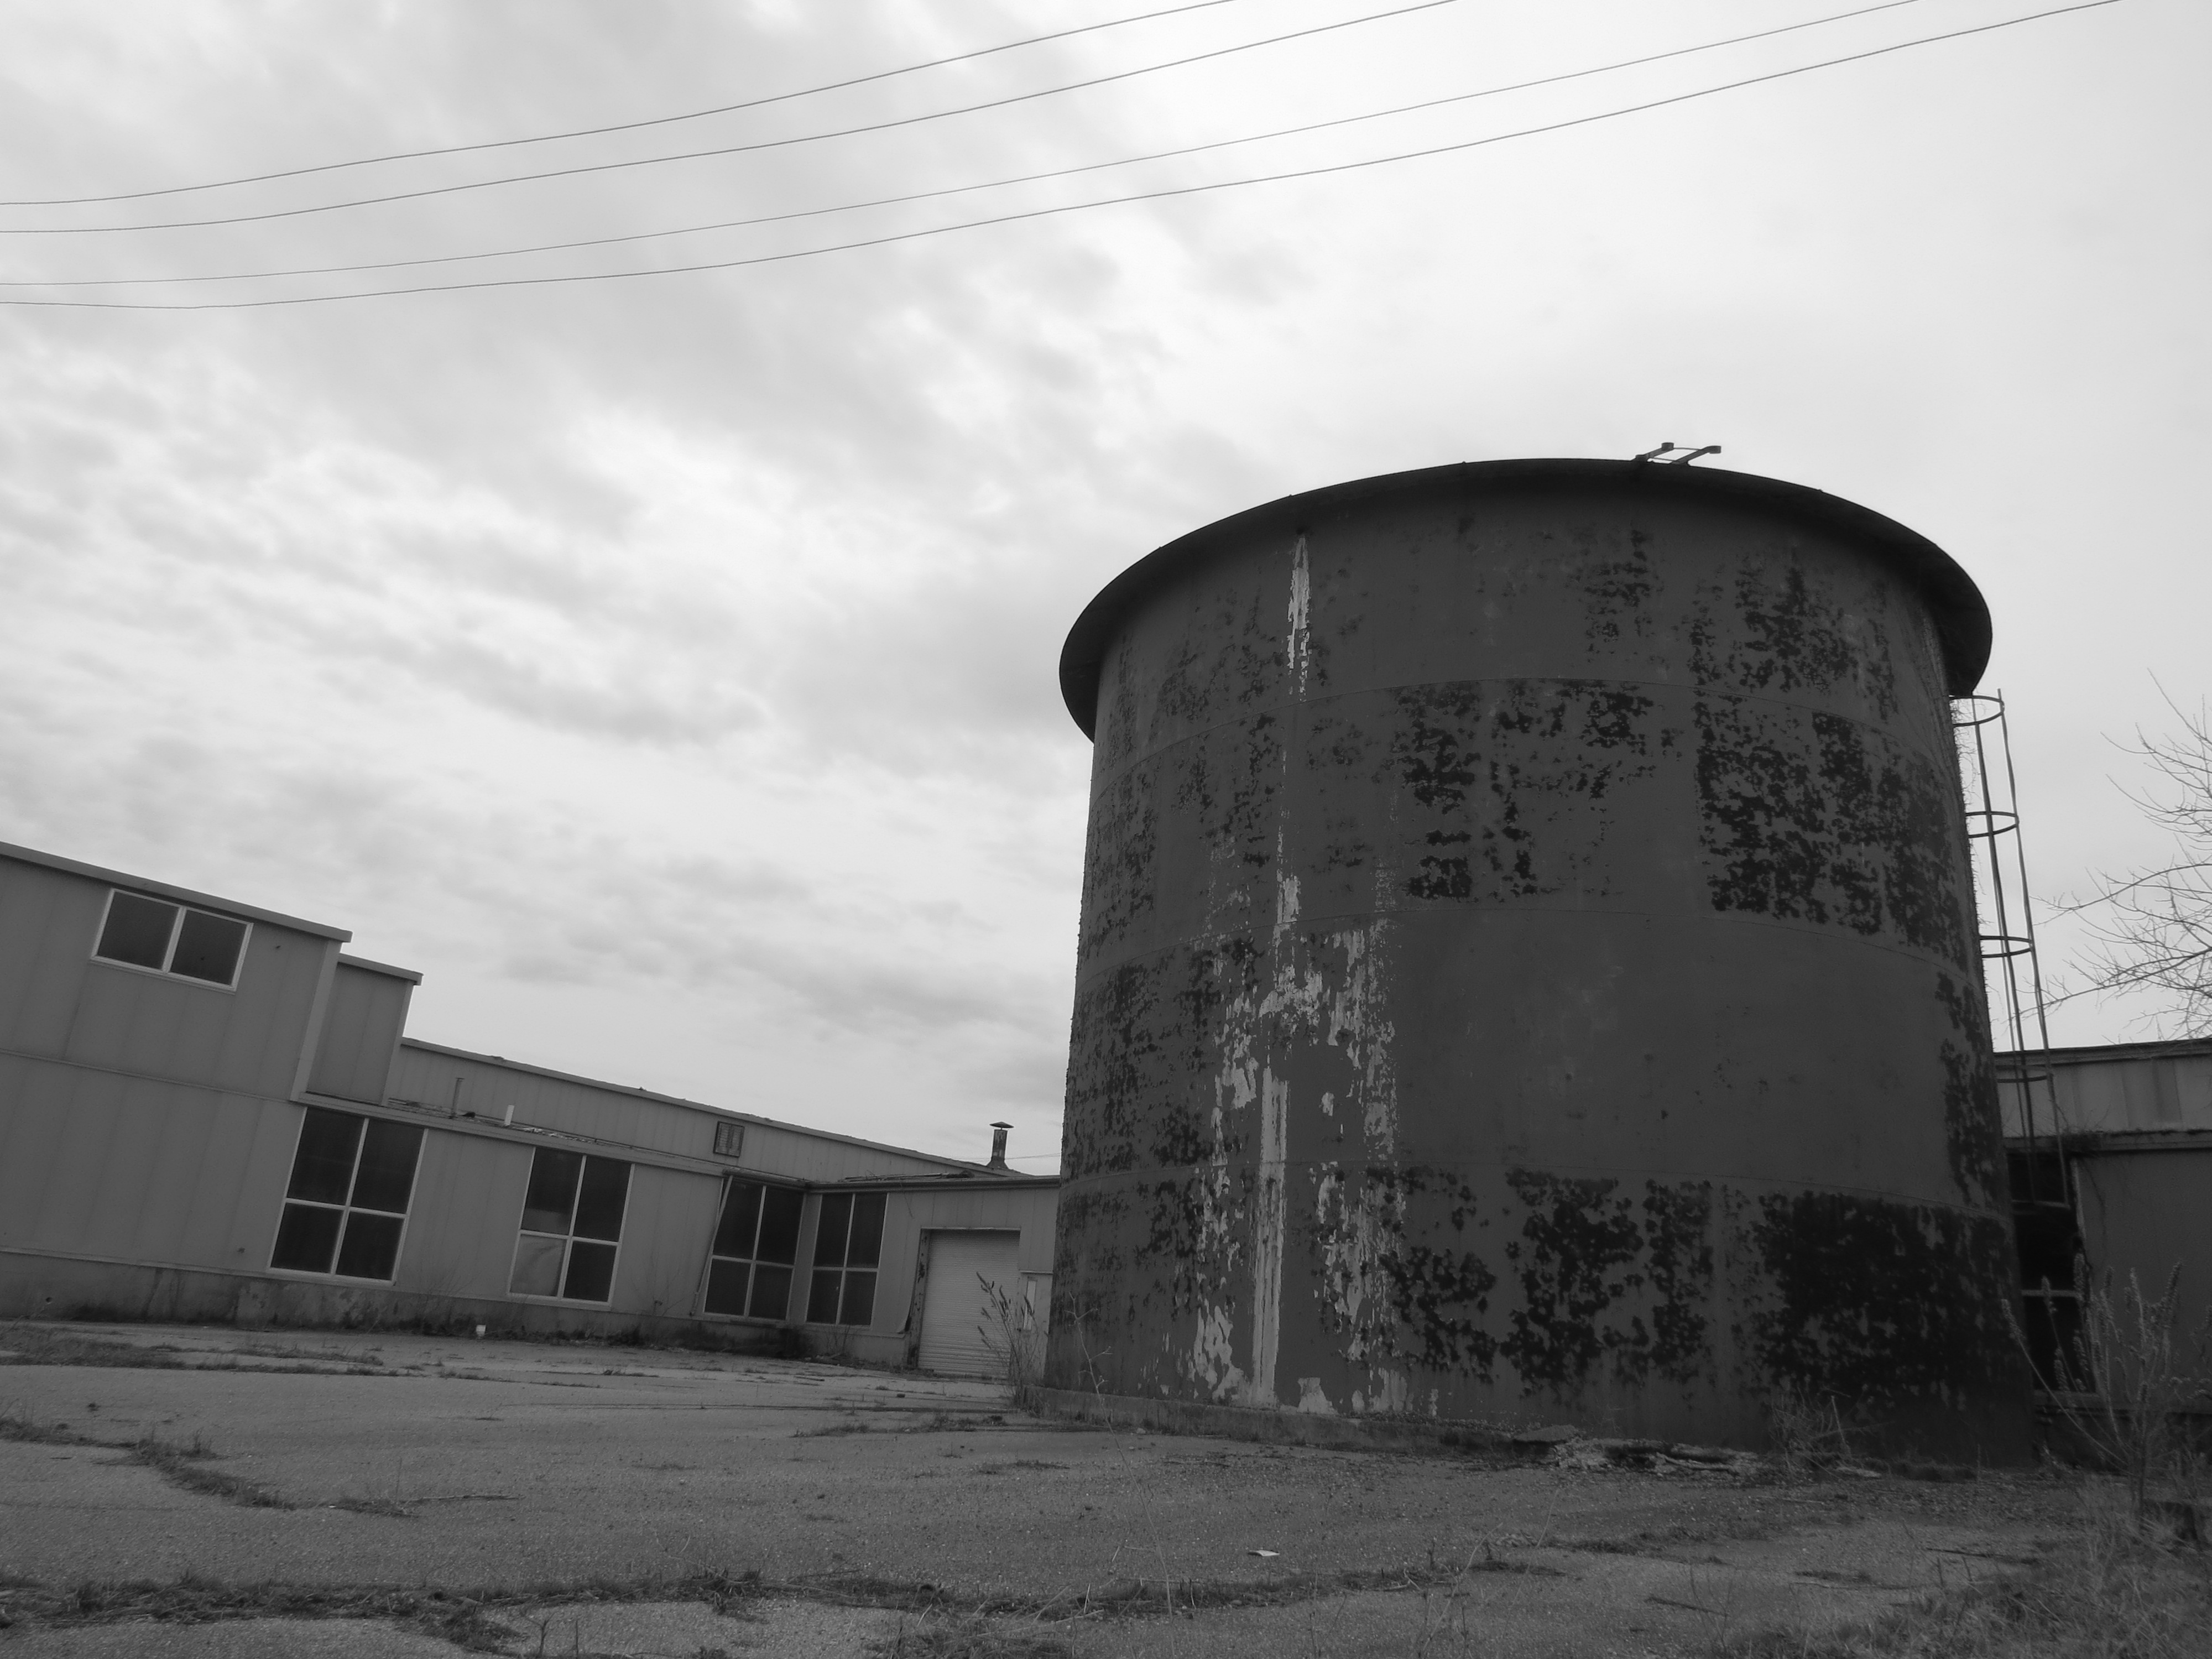
water, black and white, architecture, white, building, tower, factory, industry, black, monochrome, history, shape, urban area, monochrome photography